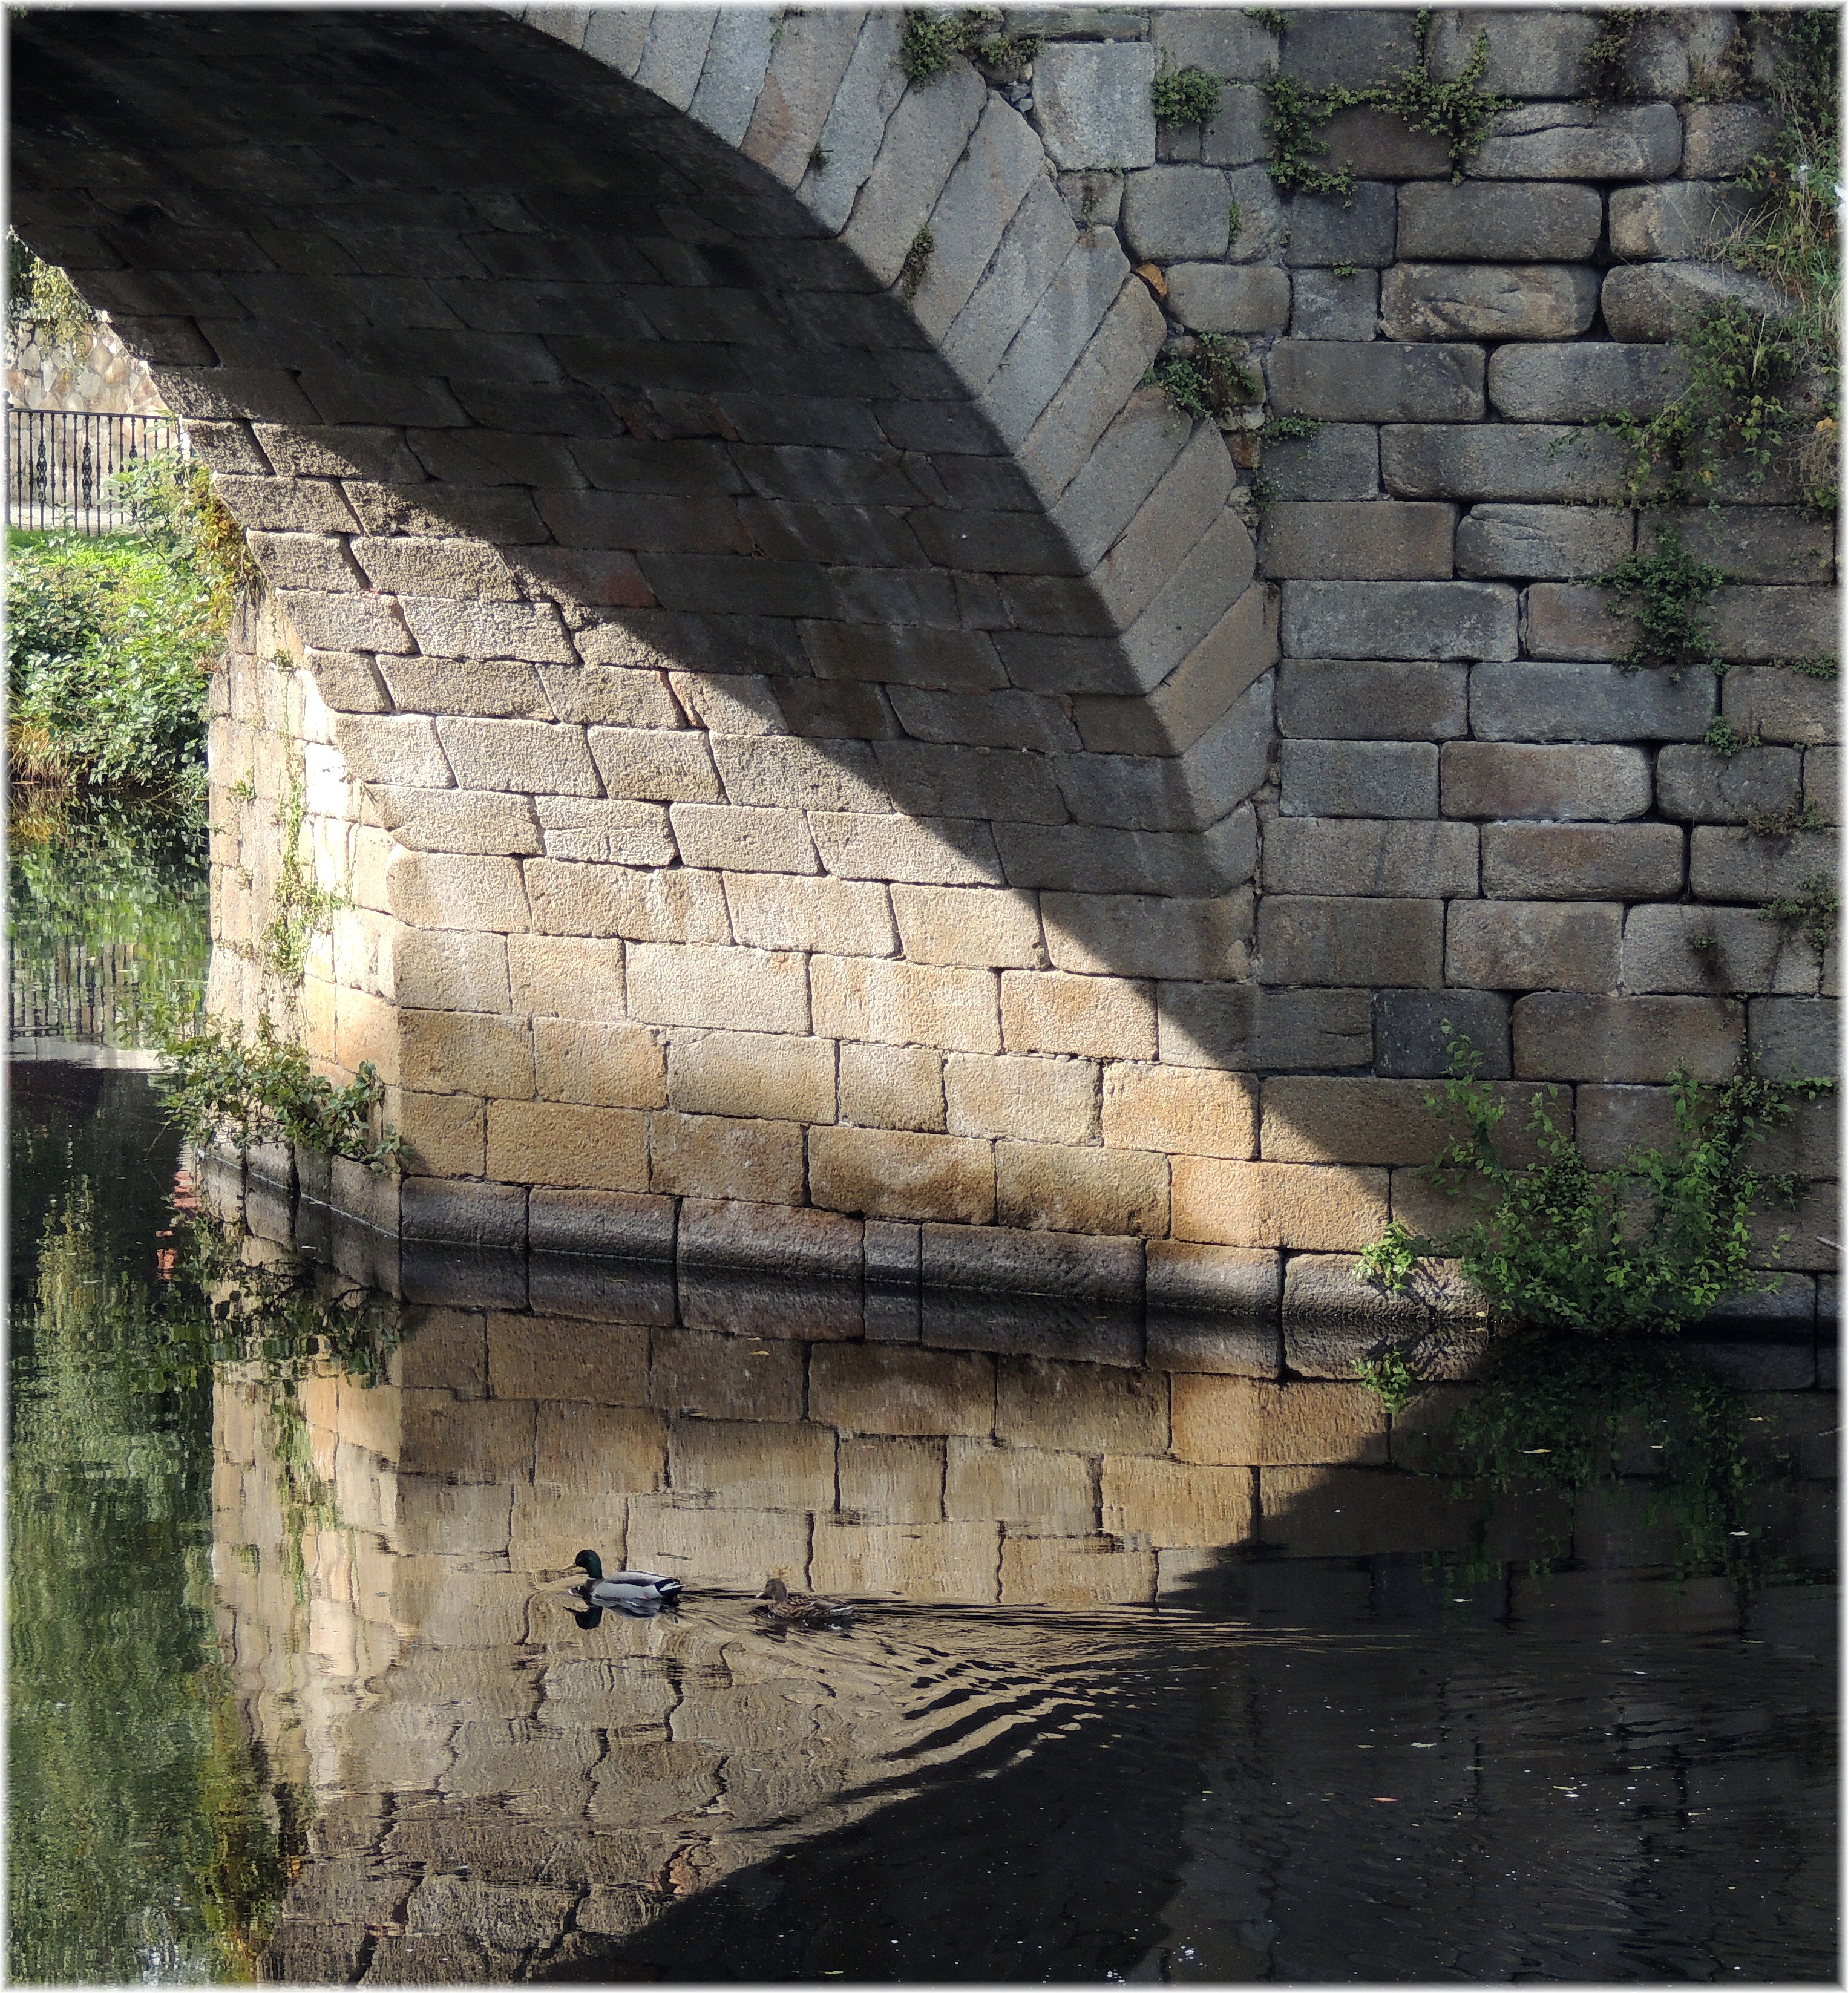
water, rock, architecture, structure, wood, wall, river, europe, arch, art, spain, espagne, ruins, reflections, reflejos, europa, agua, rio, romano, galicia, piedra, pedra, espana, galiza, auga, galice, puentes, pontes, reflexos, provincialugo, monforte, ancient history